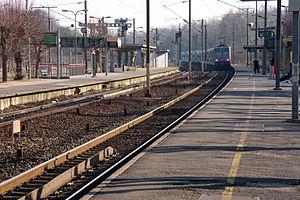
La gare d'Orry-la-Ville - Coye est une gare ferroviaire française de la ligne de Paris-Nord à Lille, située dans la commune d'Orry-la-Ville, à proximité de Coye-la-Forêt, dans le département de l'Oise, en région Hauts-de-France.